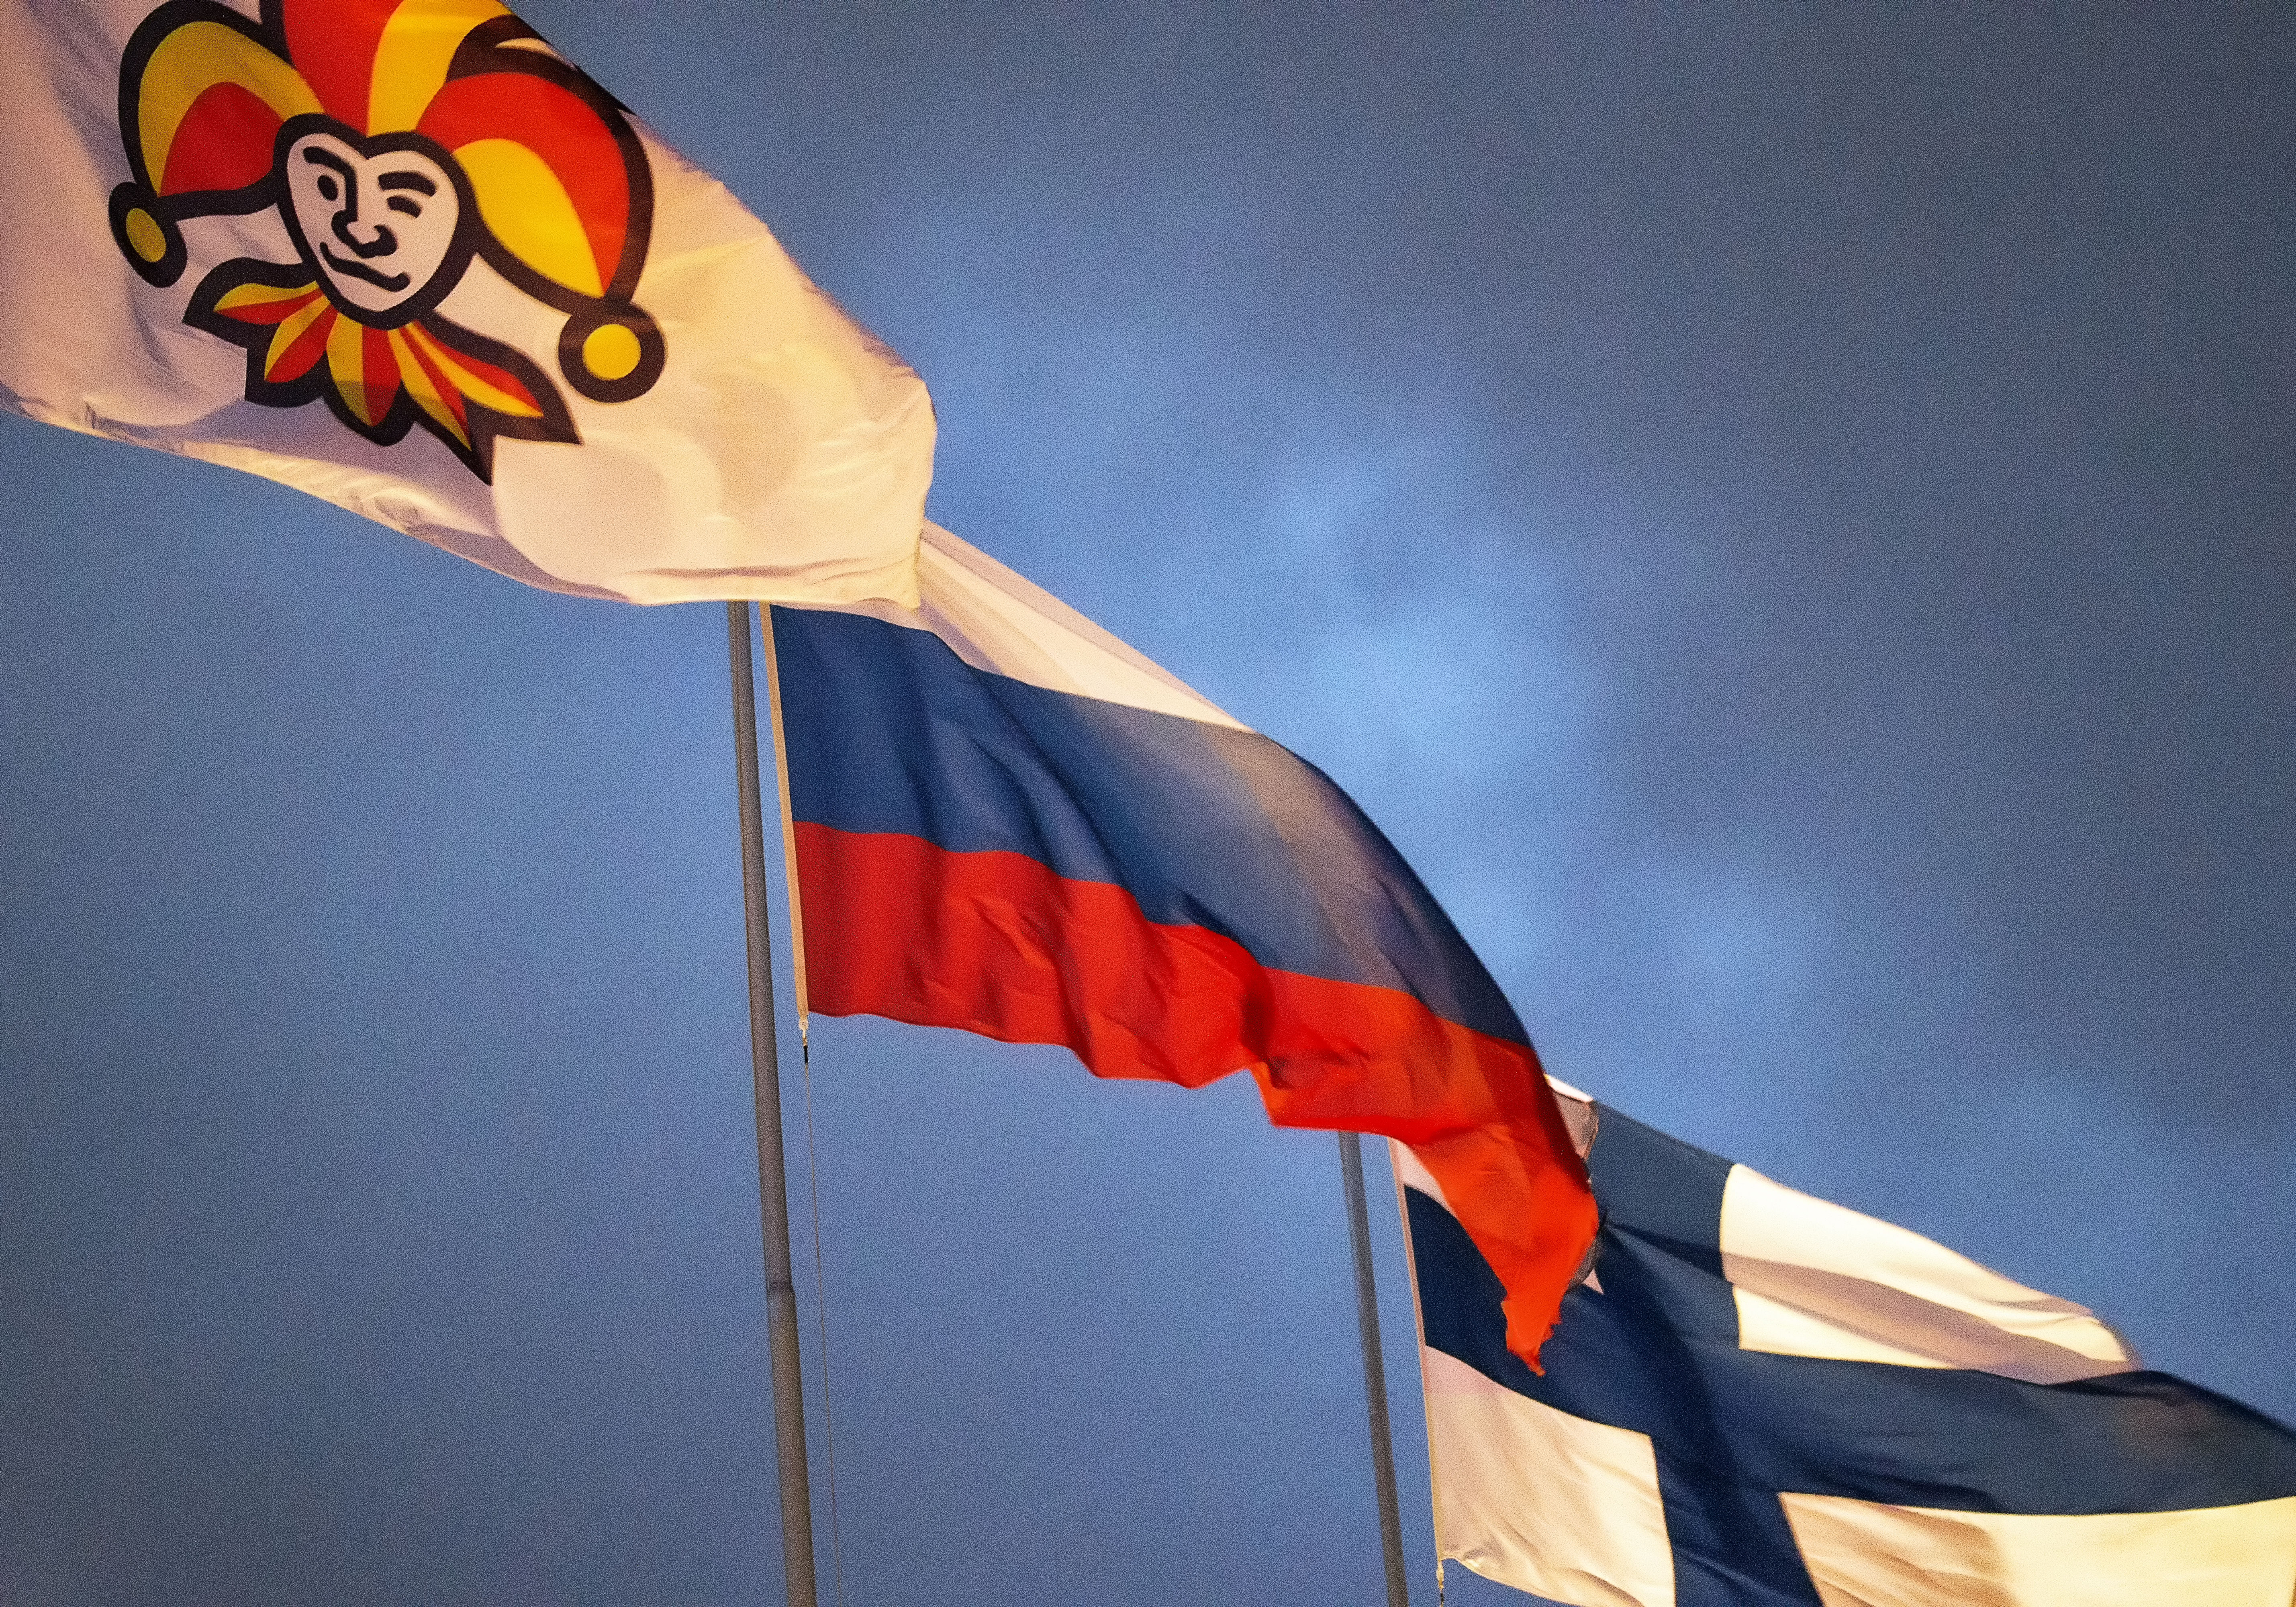
outdoor, cloudy, red, color, flag, blue, cool image, flags, finland, helsinki, russia, i, jokerit, flag of the united states, atmosphere of earth